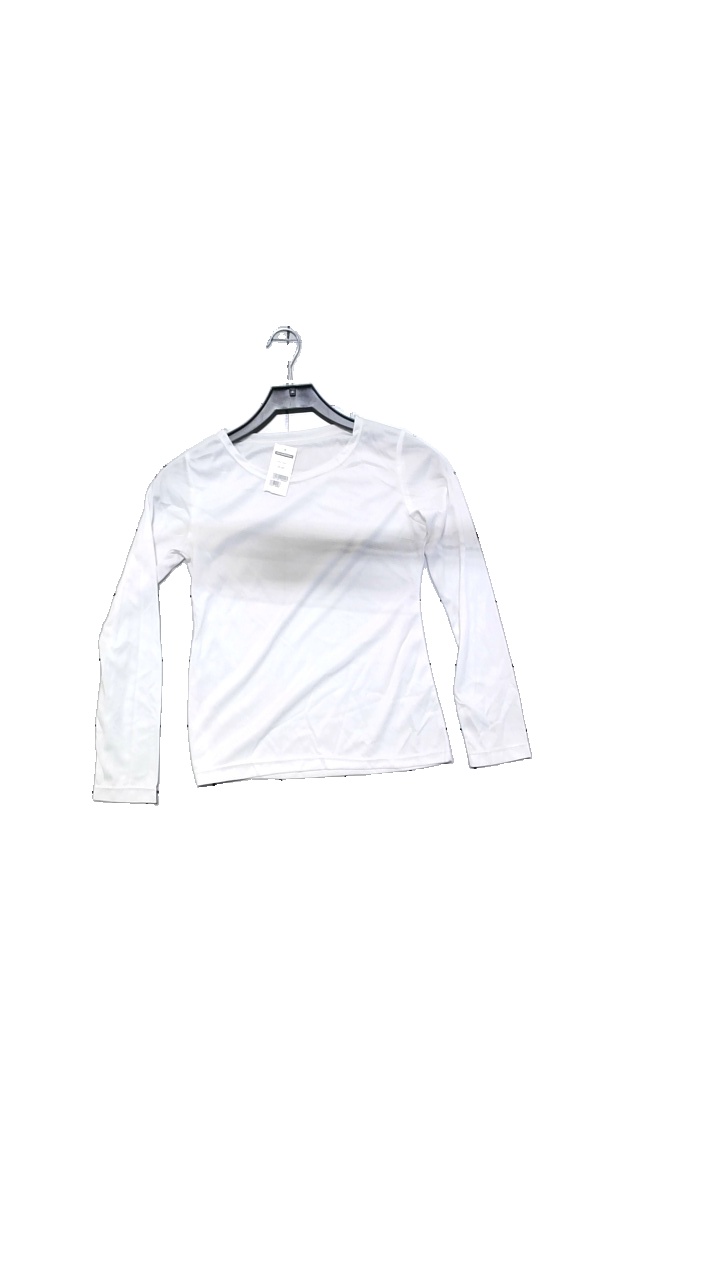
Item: Blouse (Ladies)
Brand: Missing
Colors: White
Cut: Regular
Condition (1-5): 4
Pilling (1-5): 4
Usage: Reuse
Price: <50